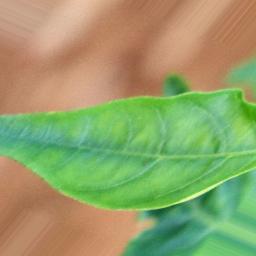
Label: healthy